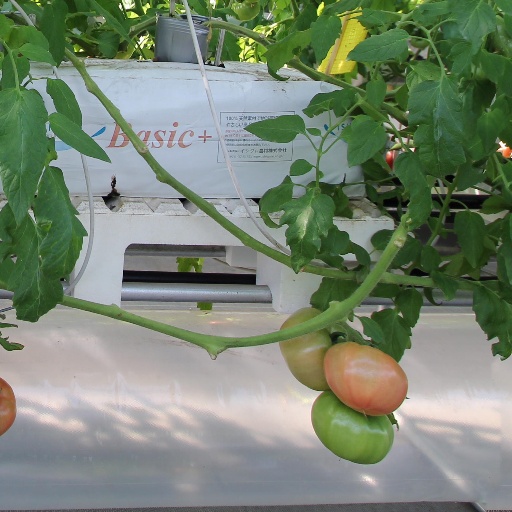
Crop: tomato